Jean-Marie Valentin

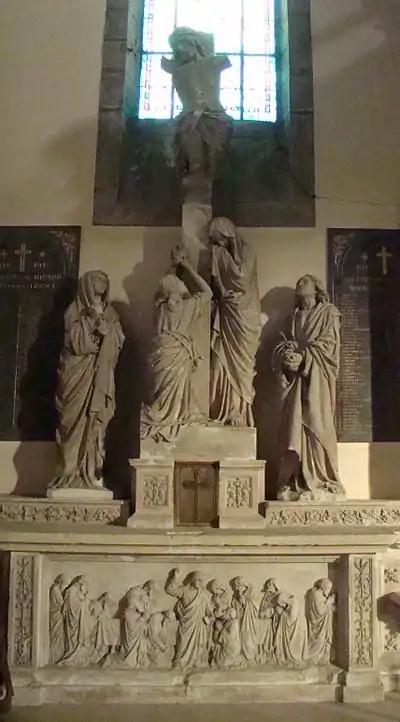
The remnants of Valentin's altar in Dinard's Église Saint-Enogat

For this church in Dinard Valentin created the main altar with a bas-relief depicting Jesus giving communion to his apostles. This was badly damaged during the 1944 bombings but is still kept standing in the church. The composition includes large statues of Saint Enogat and Saint Clément, the patron saints of the parish. For the same church Valentin created the pulpit decorated with three large statues, several statuettes and bas-reliefs.